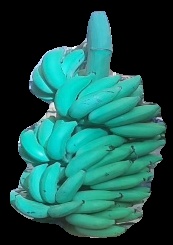
Variety: elakki-bale
Grade: grade2